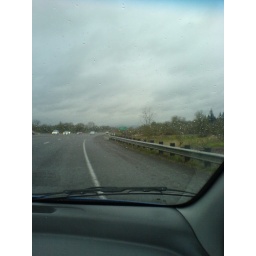
Driving home in spring in Oregon. Blue sky, gray clouds, wet roads.